Cummins Creek Bridge

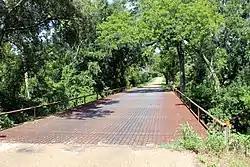
New (1996) bridge over Cummins Creek northwest of Round Top, Texas

The Cummings Creek Bridge was a historic iron bridge about northwest of Round Top, Texas. It was fabricated by the King Iron Bridge Company of Cleveland, Ohio. It was erected in situ by the bridge company's agent S.A. Oliver in 1890. It was listed on the National Register of Historic Places on April 21, 1975, and designated a Texas State Antiquities Landmark by the Texas Historical Commission on January 1, 1981.